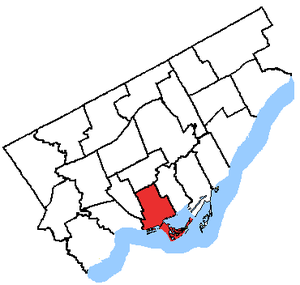
Trinity—Spadina est une ancienne circonscription électorale fédérale et provinciale en Ontario.